Dodge Wayfarer

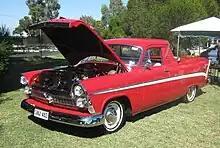
Chrysler AP3 Wayfarer

For 1950, the D-33 Wayfarers (as for the entire Dodge lineup) received a facelift with a sleeker grille, new bumpers, and new rear fenders with the taillights mounted directly on them. Mid-year, the roadster was renamed Sportabout as Chrysler realized that very few "true" roadsters were sold. The Sportabout, unlike the rest of the Wayfarer line, also received a body moulding which extended onto the front doors.